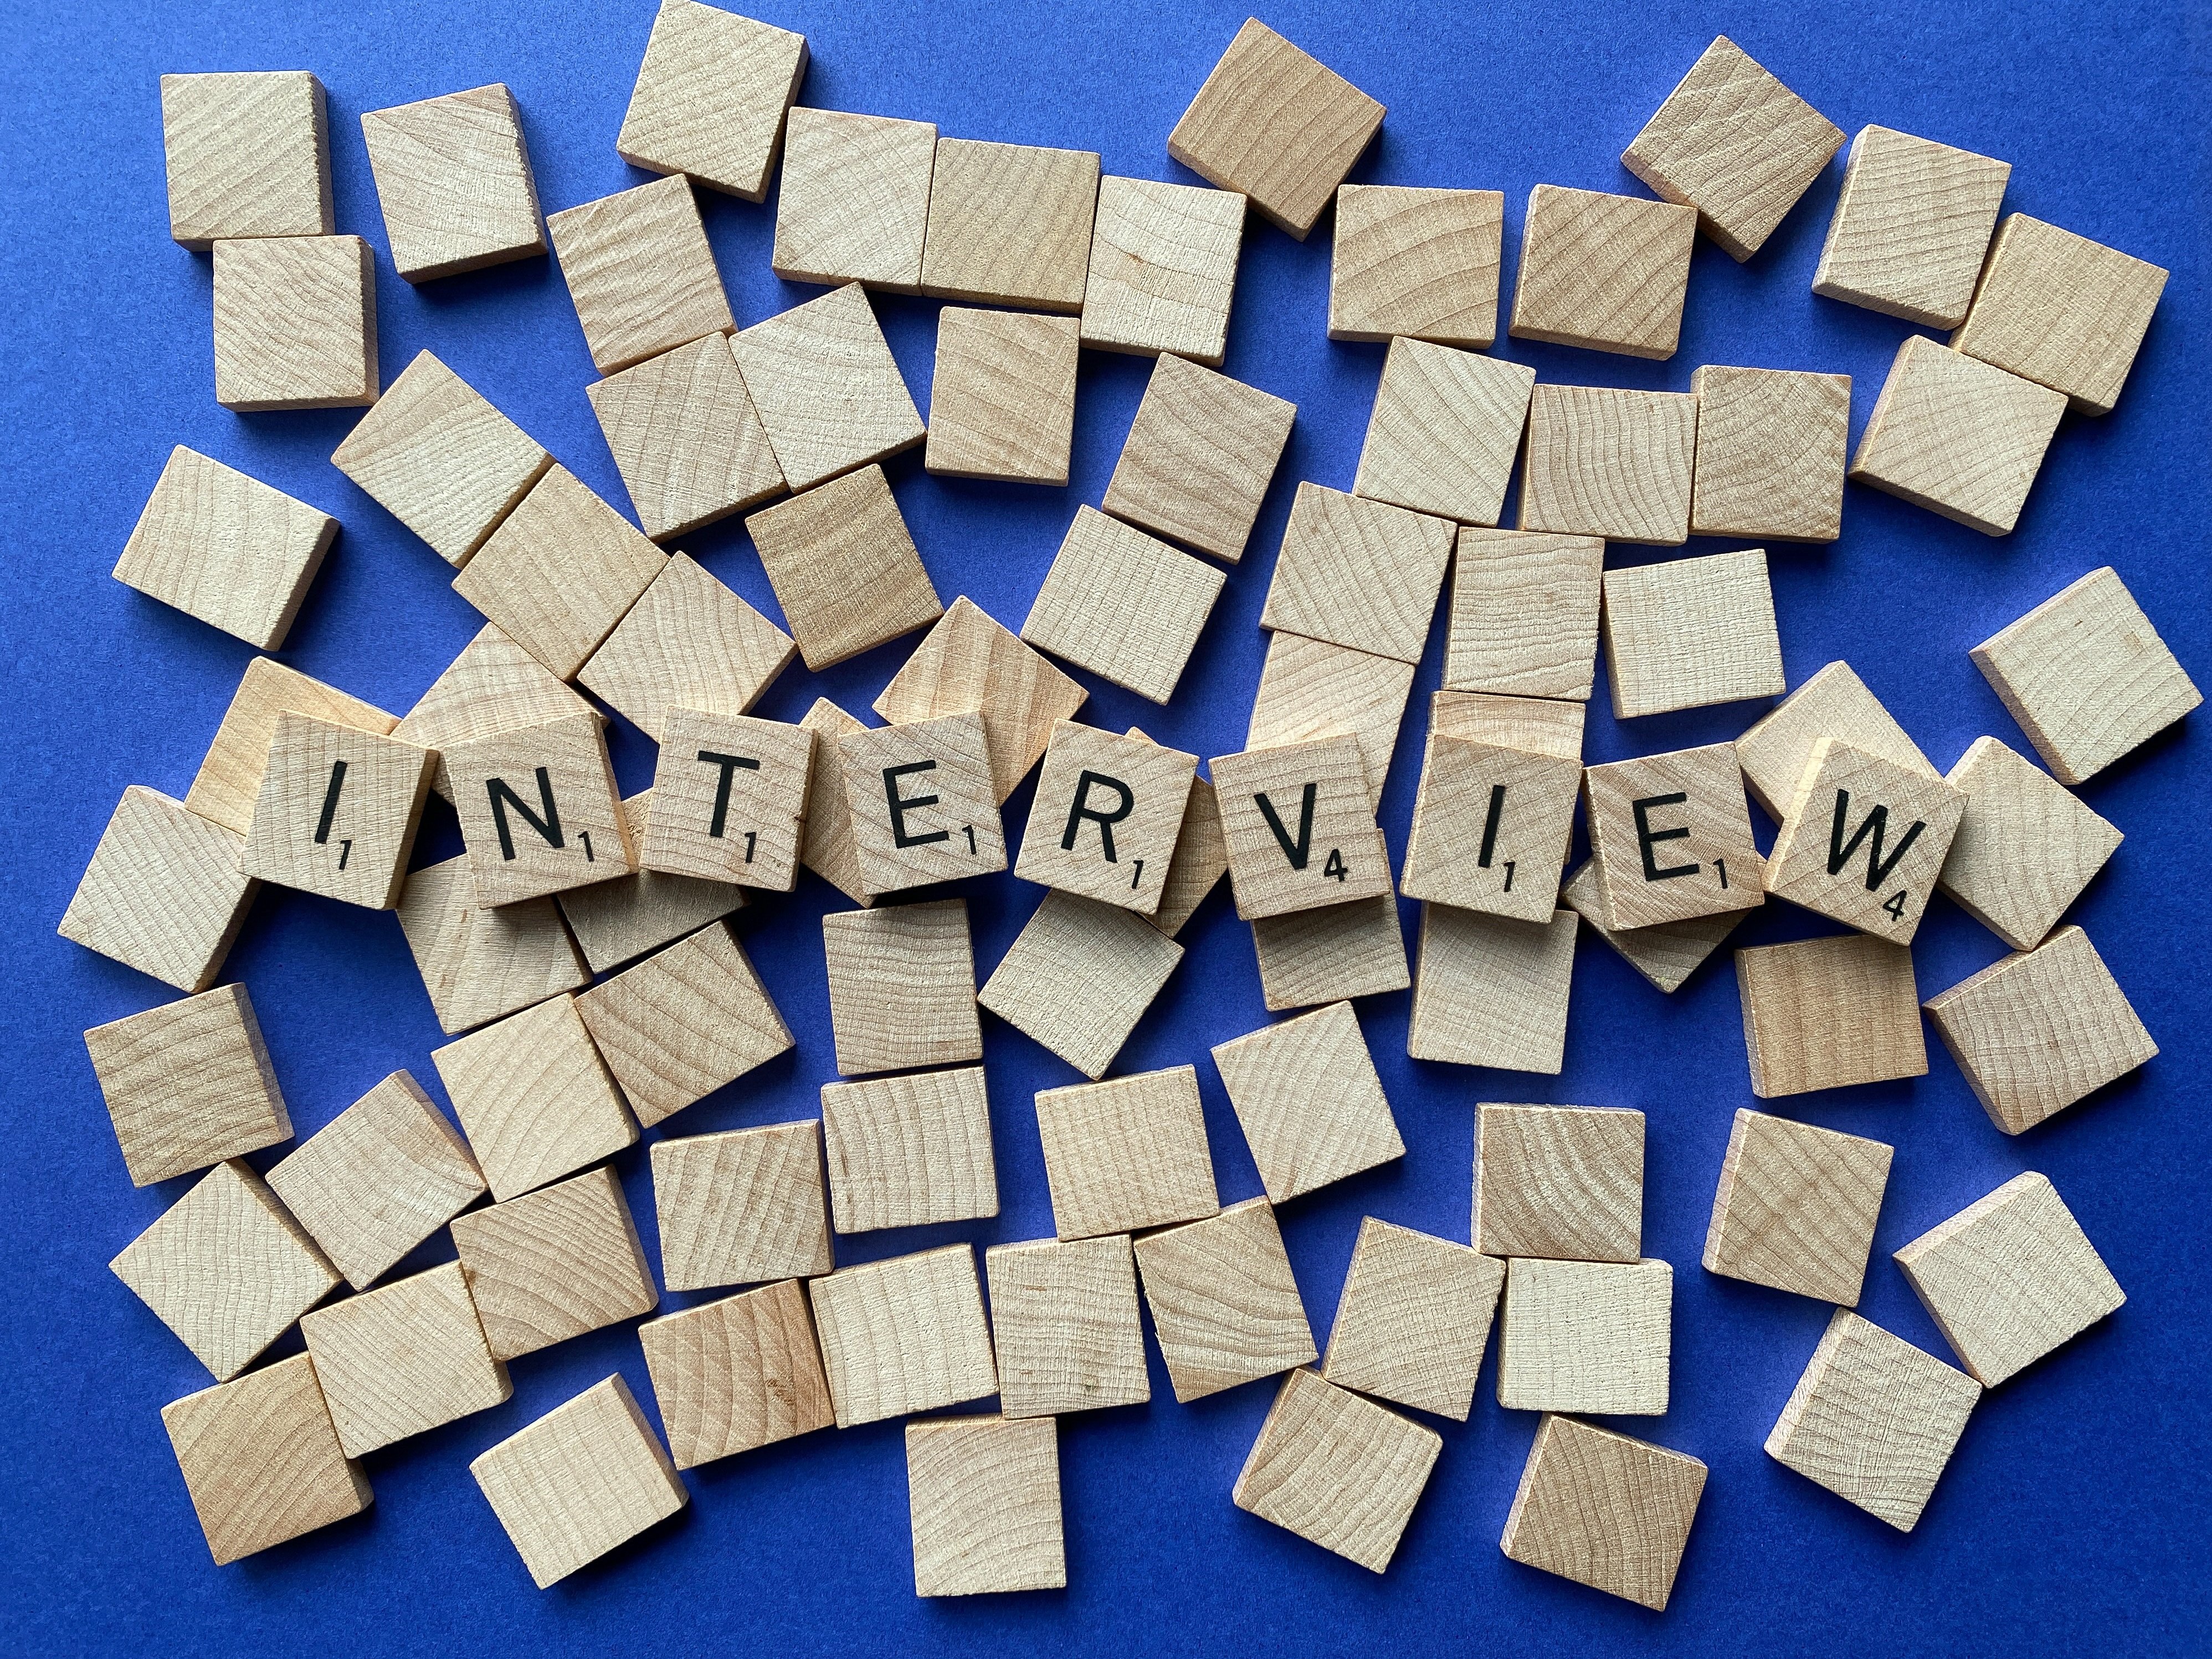
wood, product, rectangle, font, triangle, line, Material property, art, symmetry, pattern, electric blue, design, educational toy, metal, beige, creative arts, carmine, toy, flooring, puzzle, square, chemical compound